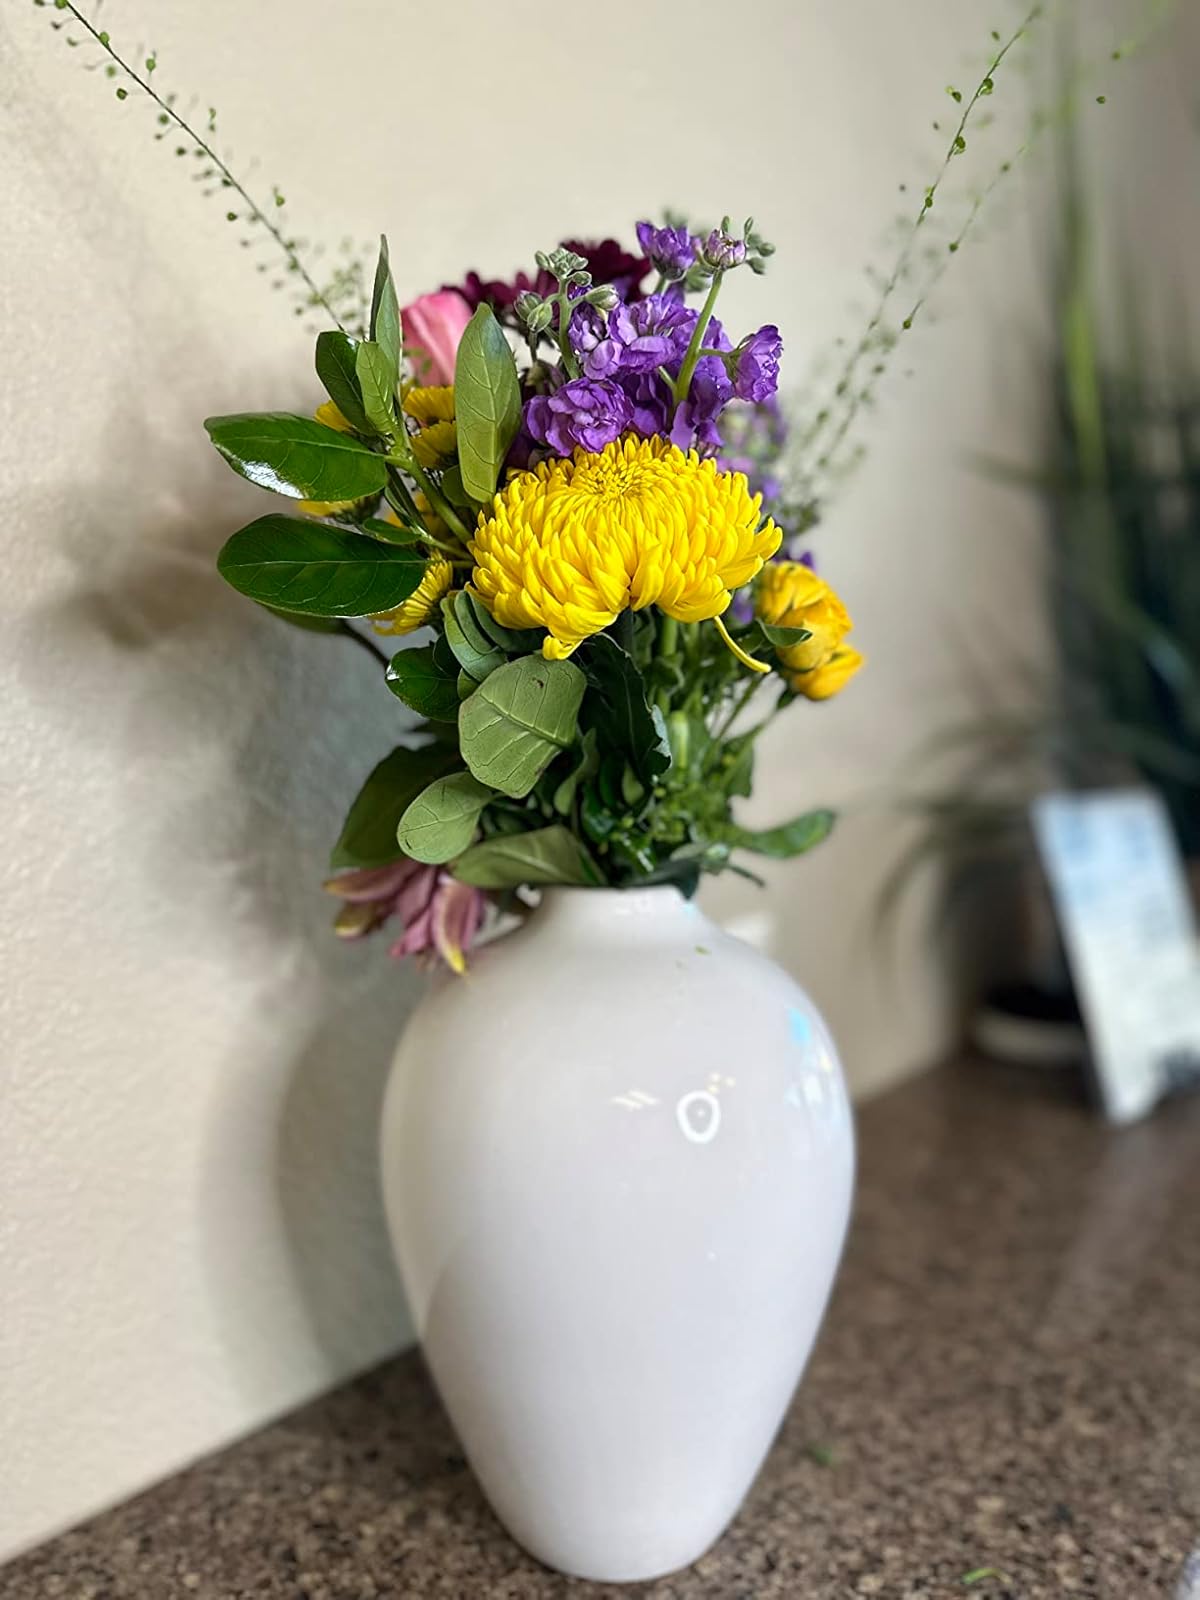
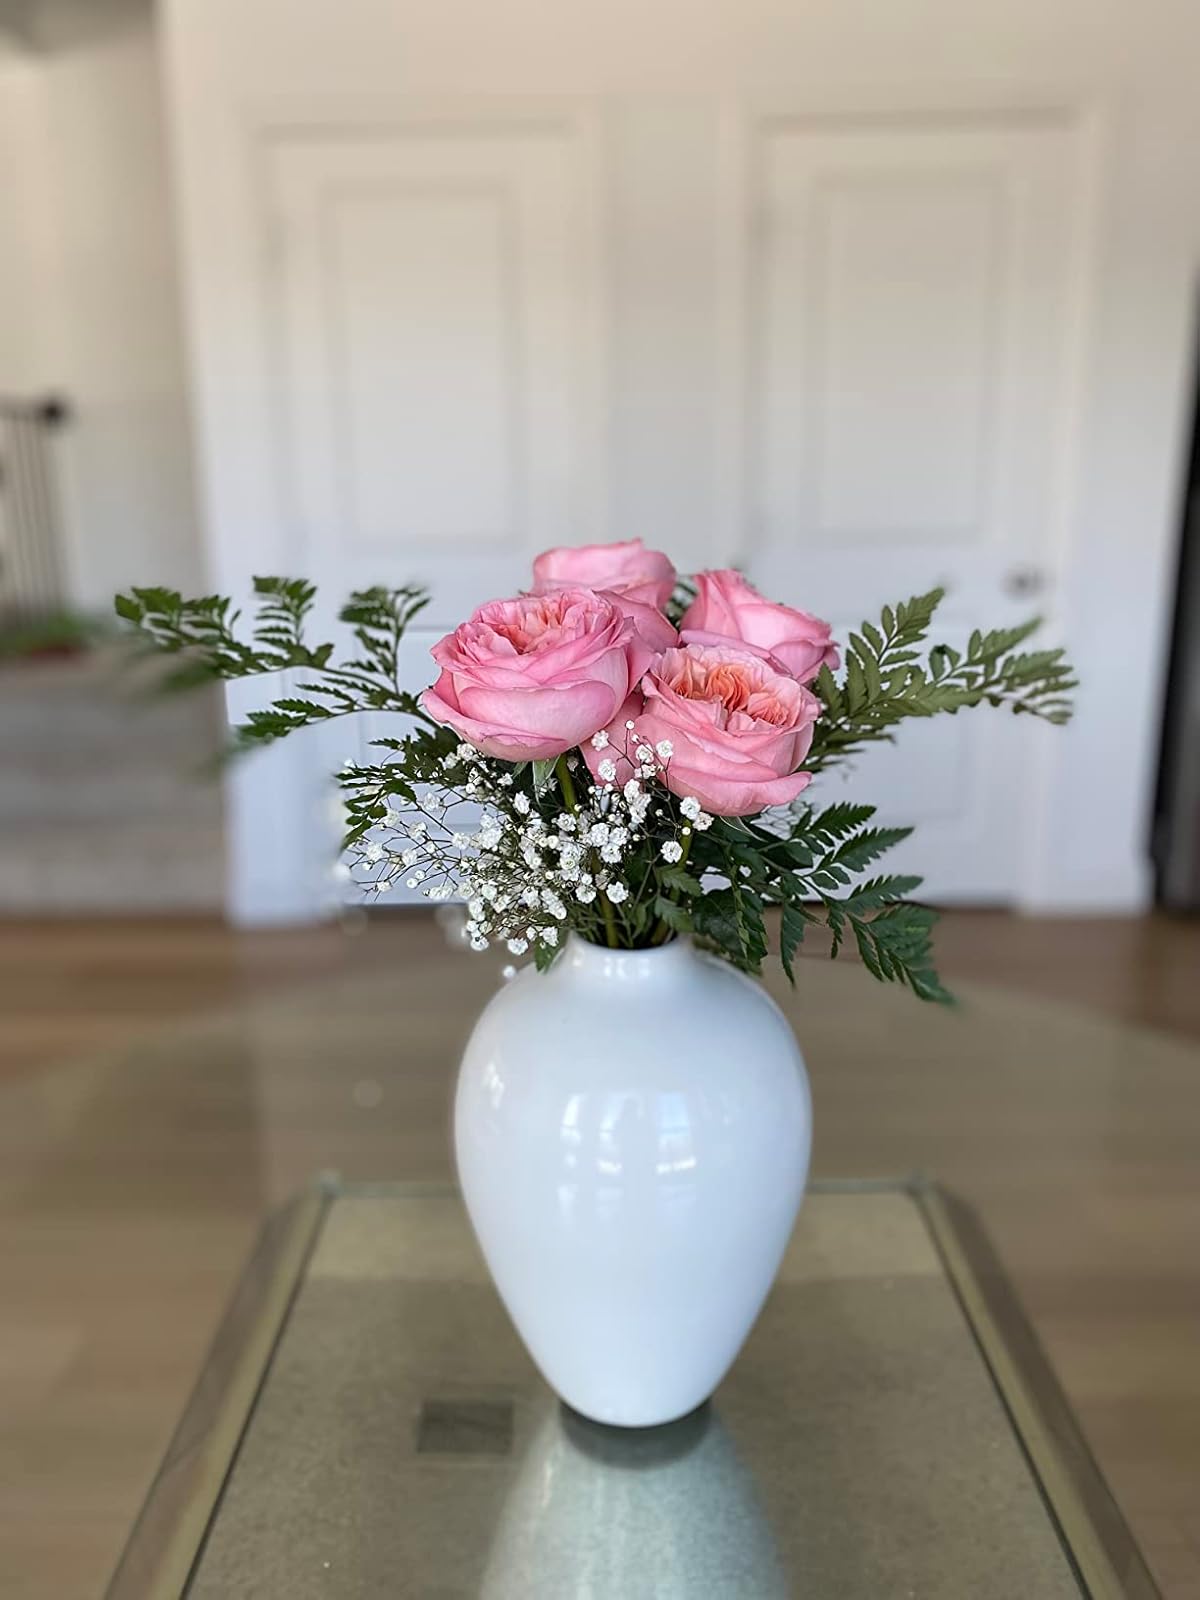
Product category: vase
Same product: yes